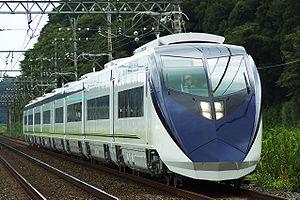
L'aéroport international de Narita, code AITA : NRT • code OACI : RJAA, est un aéroport international situé à Narita, dans la préfecture de Chiba au Japon. Il est l'un des deux principaux aéroports du Grand Tokyo, l'autre étant l'aéroport international Haneda de Tokyo. Il reçoit la plupart des vols internationaux contrairement à l'aéroport international Haneda situé bien plus près de Tokyo qui reçoit les vols intérieurs. Il est situé à une soixantaine de kilomètres à l'est de la capitale et jusqu'en 2004, il était connu comme le New Tokyo International Airport. En 2007, il était le vingt-quatrième aéroport mondial en volume de trafic total avec plus de 35 millions de passagers qui y ont transité ainsi que le huitième aéroport mondial pour le trafic international avec plus de 32 millions de passagers dans des vols internationaux en 2008.